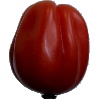
Label: tomato_heart